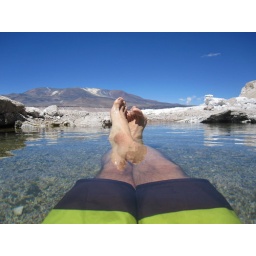
Nothing beats a sweet bath in 40 degrees mineral water at 4300 m. altitude after a long hike!